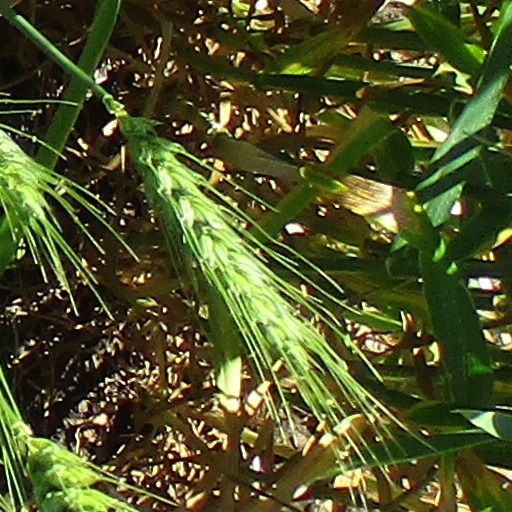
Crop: wheat